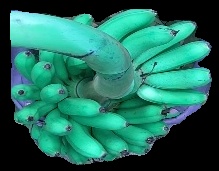
Variety: rasbale
Grade: grade1